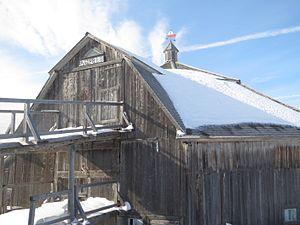
La Grange octogonale Adolphe-Gagnon, monument historique situé dans la municipalité de Saint-Fabien, au Québec.
La grange Adolphe-Gagnon est une grange octogonale construite à Saint-Fabien au Québec. Elle a été classée comme immeuble patrimonial en 2006.
Saint-Fabien est une municipalité de paroisse de la province de Québec, située dans la municipalité régionale de comté de Rimouski-Neigette, dans la région administrative du Bas-Saint-Laurent. Saint-Fabien est traversé par la route provinciale 132 qui fait le tour de la péninsule gaspésienne.